Tony Raines

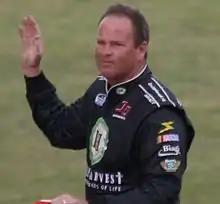
Raines at Road America in 2012

Floyd Anthony Raines (born April 14, 1964) is an American former professional stock car racing driver. He is a former National Touring Series champion in the American Speed Association and 1999 Rookie of the Year in the NASCAR Nationwide Series. He was the spotter for the No. 41 Stewart-Haas Racing Ford Mustang Dark Horse for Ryan Preece until SHR closed in 2024.